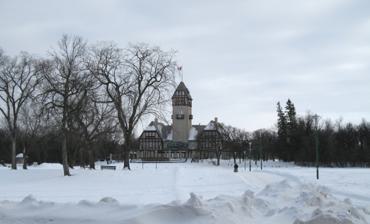
Building: Pavilion Gallery Museum
Country: Canada
Year built: 1998
Pavilion in Manitoba, Canada Assiniboine Park Pavilion General information Type Pavilion Architectural style Tudor , with some swiss chalet Location 55 Pavilion Crescent, Winnipeg, Manitoba , Canada R3P 2N6 Coordinates 49°52′20″N 97°13′49″W / 49.87222°N 97.23028°W / 49.87222; -97.23028 Opened May 24, 1930 ( May 24, 1930 ) Cost $96,000 Height Observatory 28 metres (92 ft) (tower) Dimensions Diameter 44 m × 22 m (144 ft × 72 ft) Technical details Structural system Half-timbering Design and construction Architect(s) Cyril Chivers Architecture firm Northwood & Chivers Main contractor J. A. Trembly Museum and art gallery Pavilion Gallery Museum Established 1998 Type museum and art gallery Curator Peter Heymans Website Official website Heritage site Designation Winnipeg Landmark Heritage Structure Recognized April 5, 1982 ( 1982-04-05 ) CRHP listing November 16, 2007 ( 2007-11-16 ) Recognition authority City of Winnipeg CRHP ID 8233 The Assiniboine Park Pavilion is a landmark building at Assiniboine Park in Winnipeg , Manitoba , Canada . It is today one of Winnipeg's most familiar landmarks. Among other things, the building houses the Pavilion Gallery Museum , a museum and art gallery that opened in 1998. History The original Assiniboine Park Pavilion c.1920 The current Pavilion is the second pavilion building built in the park. The original Assiniboine Park Pavilion was built in 1908 and opened before the park itself. Designed by John D. Atchison, that structure followed the early prairie style of architect Frank Lloyd Wright . Constructed at a cost of CA$ 19,000 and intended for summer use only, the building included a dance hall , banquet hall , and lunch and catering facilities; as well as a 90-foot (27 m) tower that held a 16,000-US-gallon (61,000 L) water tank whose water was drawn from the nearby Assiniboine River and supplied the park's water system . This original Pavilion building, having suffered from previous structural issues as well, was ultimately destroyed by a fire in May 1929. The current, larger pavilion, designed by architectural firm Northwood & Chivers, was opened on 24 May 1930. Following the 1930 reconstruction, the Pavilion's main floor held a canteen and kitchens, while the second floor held a restaurant, dining room, and a 500-person dance hall. Eventually, the restaurant was closed and the Pavilion fell into disuse. In 1969, the refreshment facilities on the main floor were renovated, with space added to house a souvenir shop and a park museum. After a large-scale renovation in 1998, the Pavilion Gallery Museum was opened in the building alongside a restaurant called Tavern in the Park . Tavern in the Park closed in 2008 and was replaced by Terrace Fifty-Five in December of that year. Pavilion Gallery Museum The Pavilion Gallery Museum , opened in 1998, is a museum and art gallery located within the Assiniboine Park Pavilion. The gallery houses the largest collections of works by three internationally renowned Manitoba artists— Ivan Eyre , Clarence Tillenius and Walter J. Phillips —while the second floor area is dedicated to the work of emerging Manitoba artists. The museum is affiliated with the CMA , the CHIN , and the Virtual Museum of Canada . References